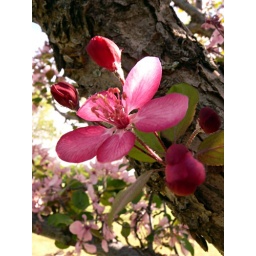
May 2006 - pink flowers on a tree by the lake.